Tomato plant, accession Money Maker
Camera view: horizontal (90 deg, fisheye); turntable rotation: 330 degrees
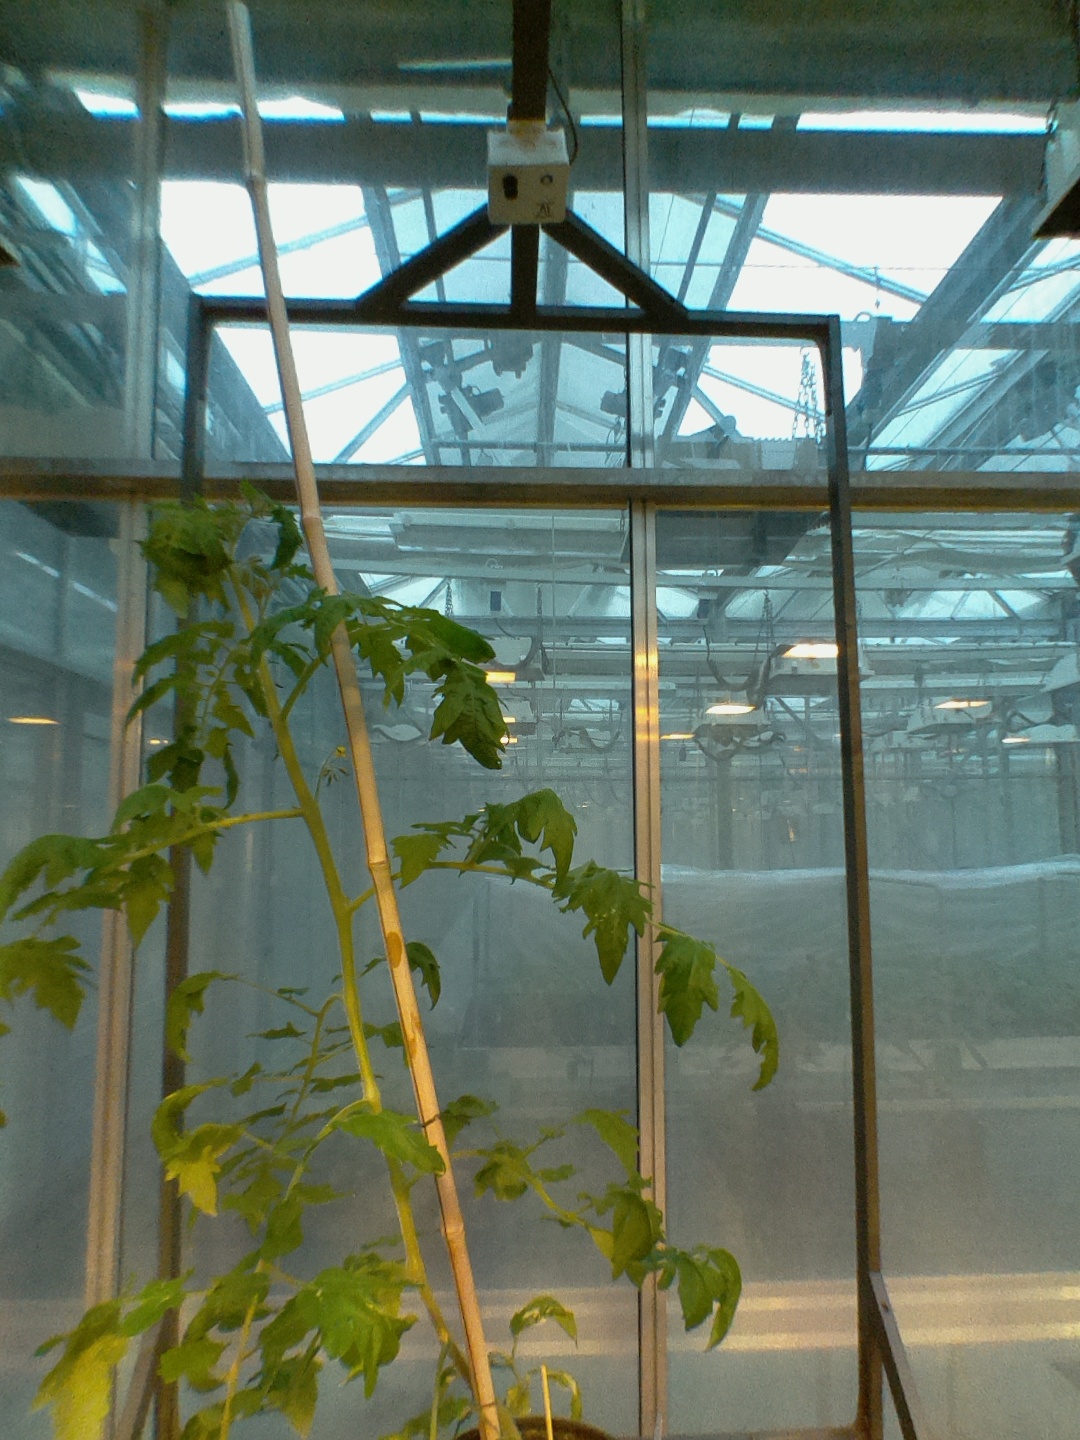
BBCH growth stage 61: 10%-20% of flowers open